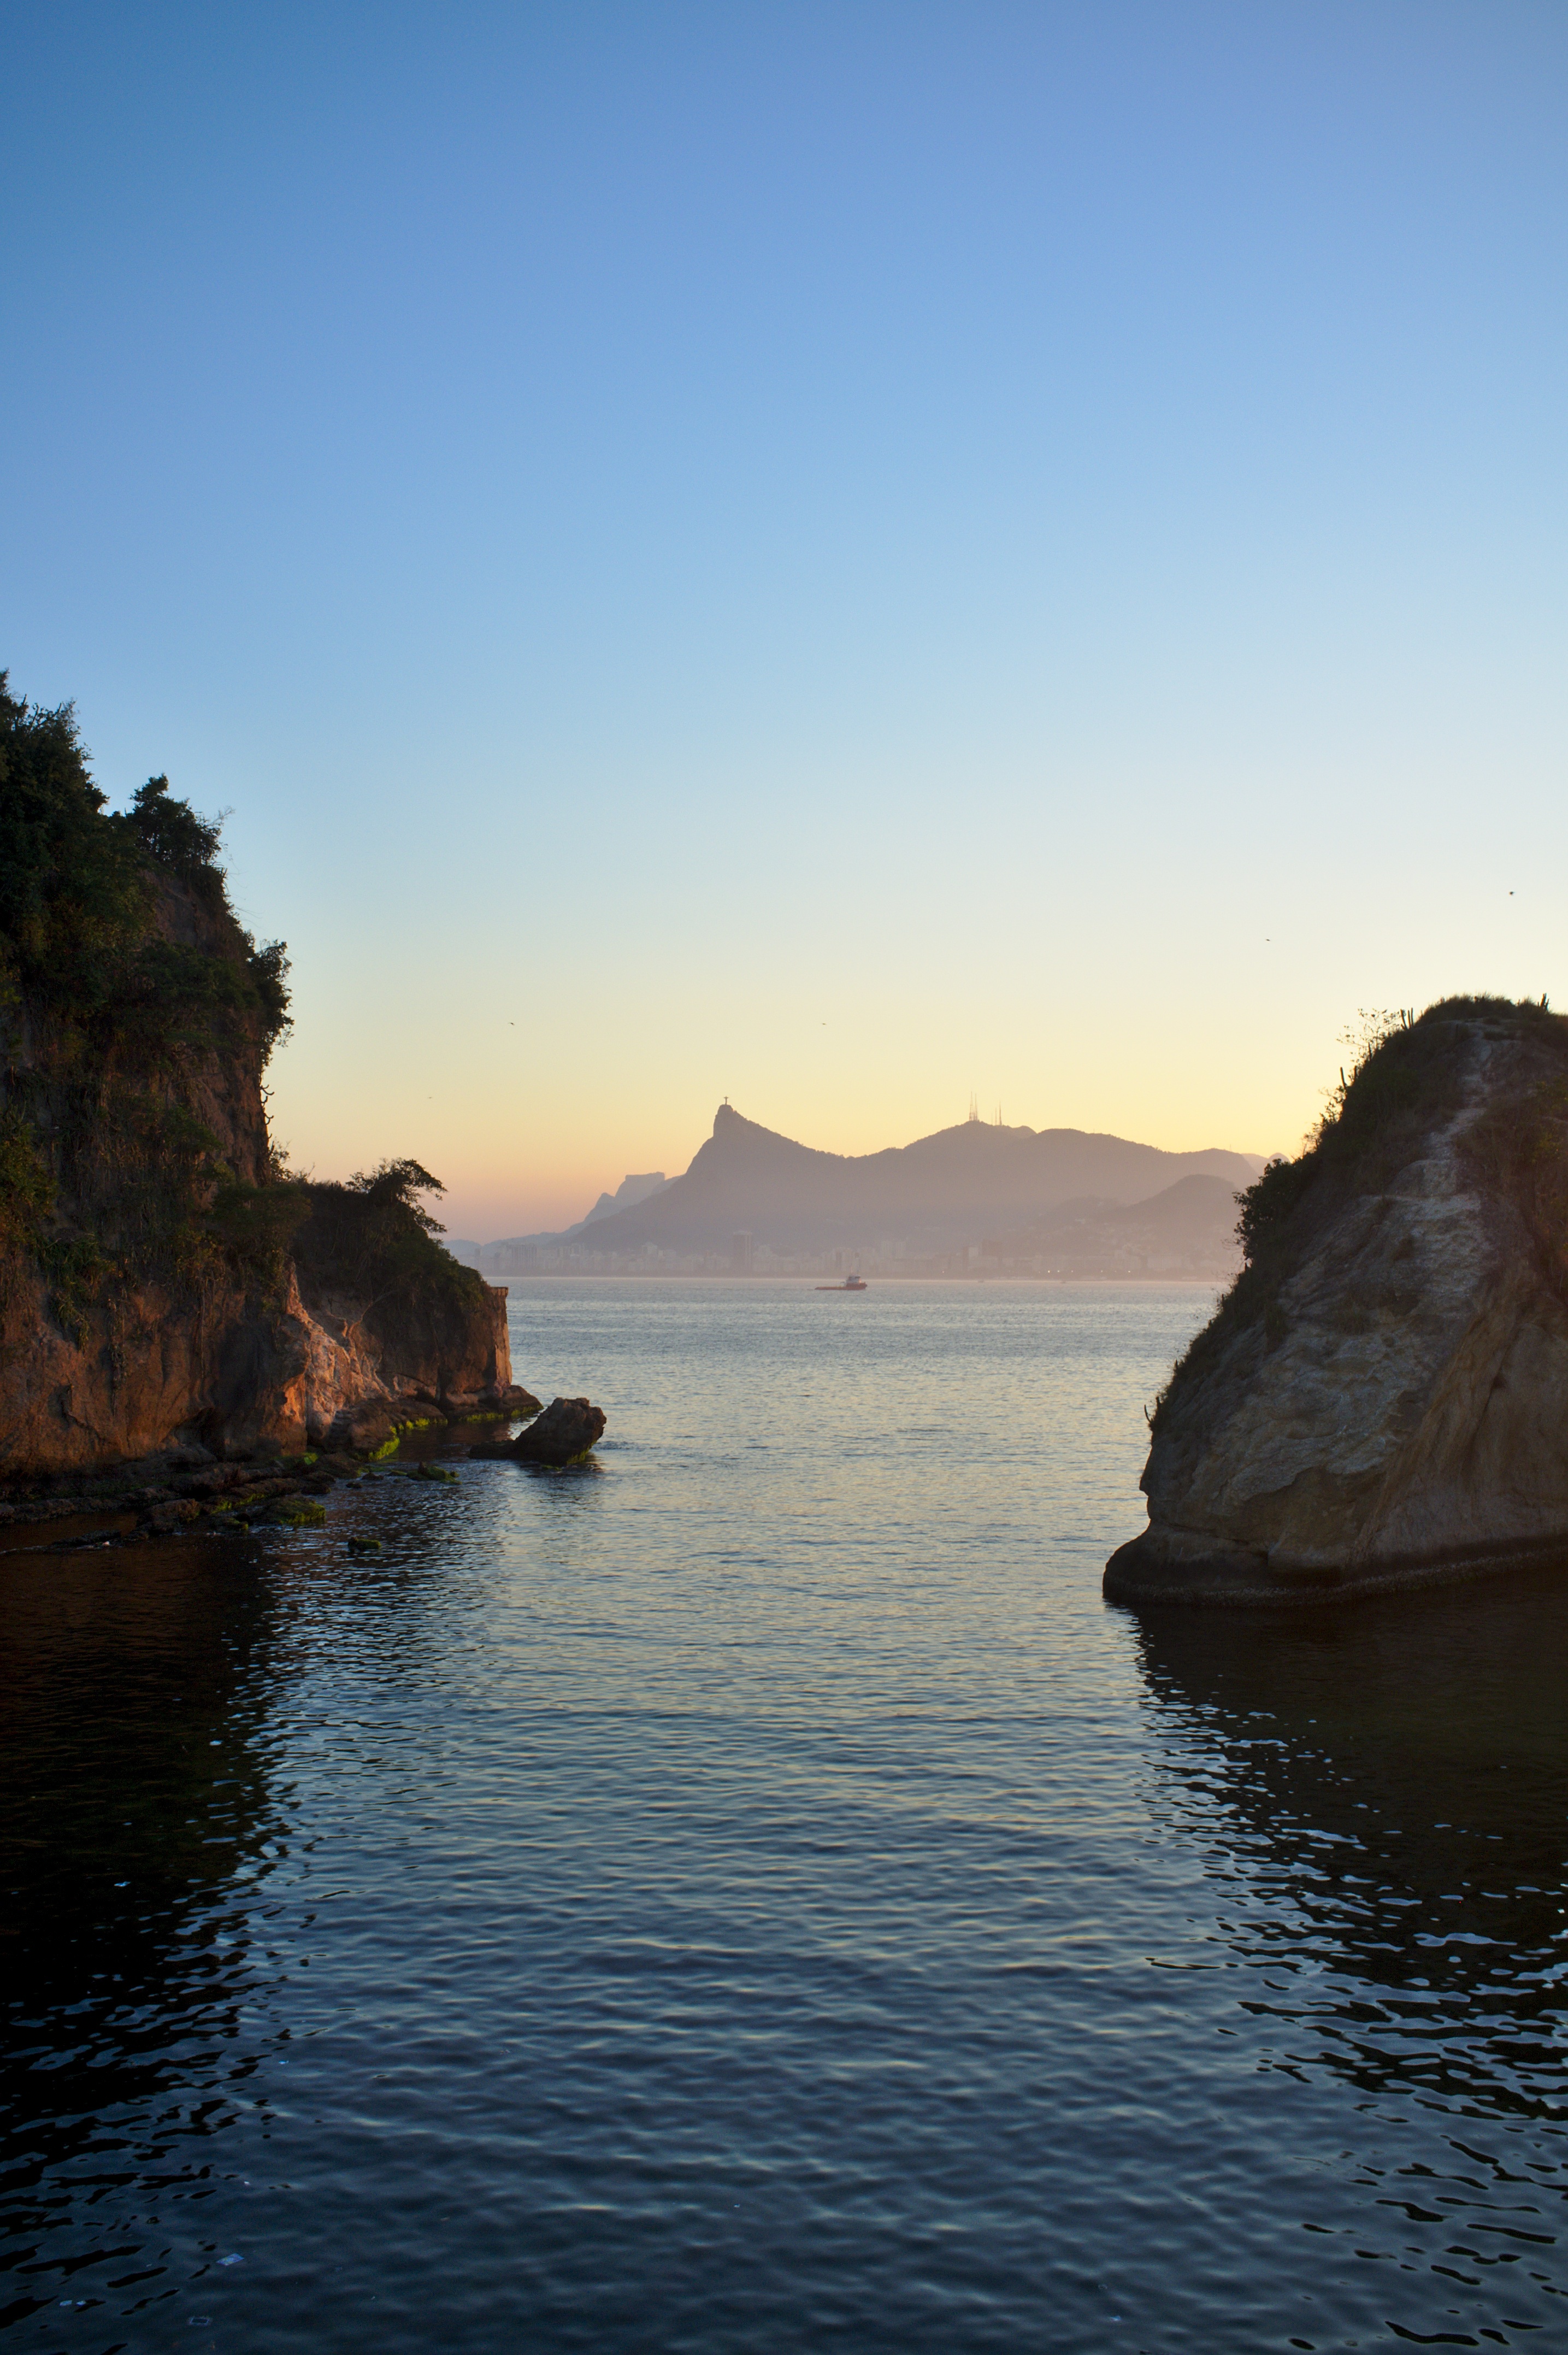
beach, sea, coast, water, rock, ocean, horizon, cloud, sunrise, sunset, boat, morning, shore, lake, dawn, river, cliff, dusk, evening, cove, reflection, vehicle, bay, terrain, body of water, loch, cape, landform, geographical feature